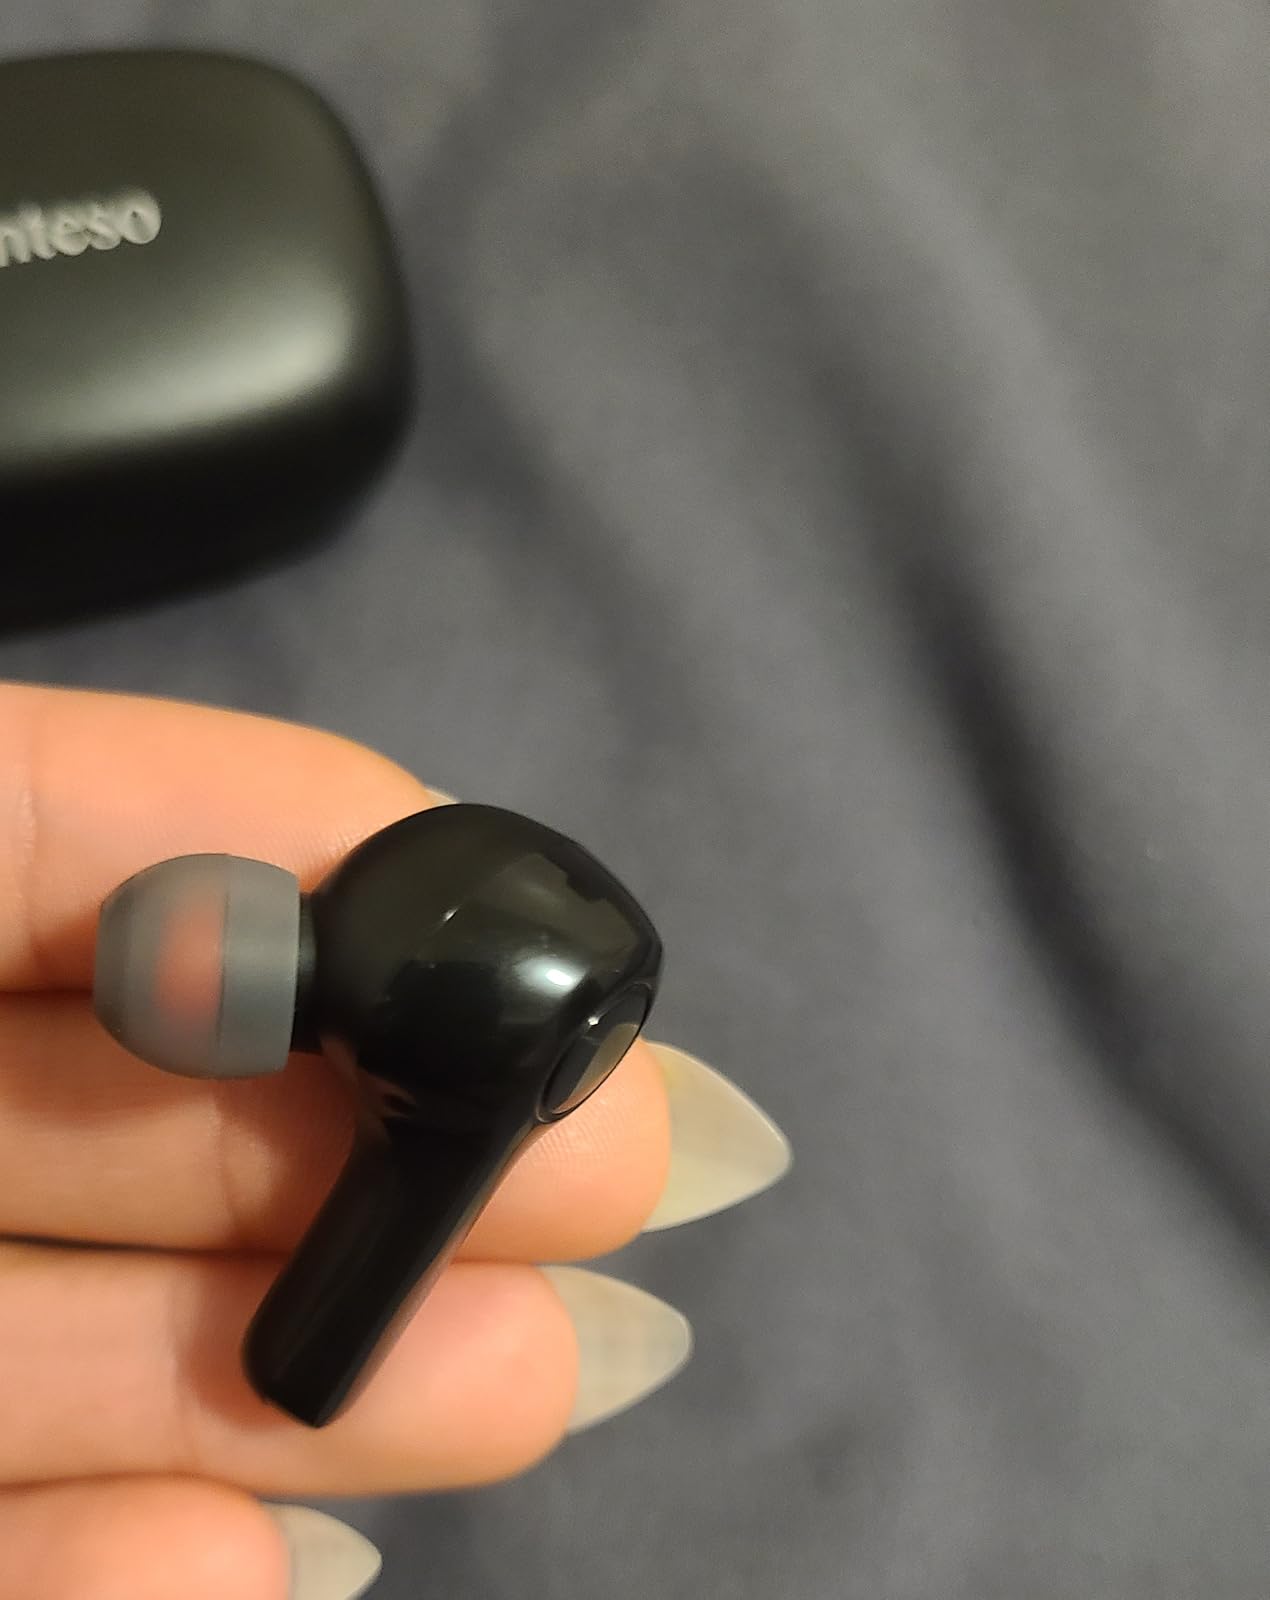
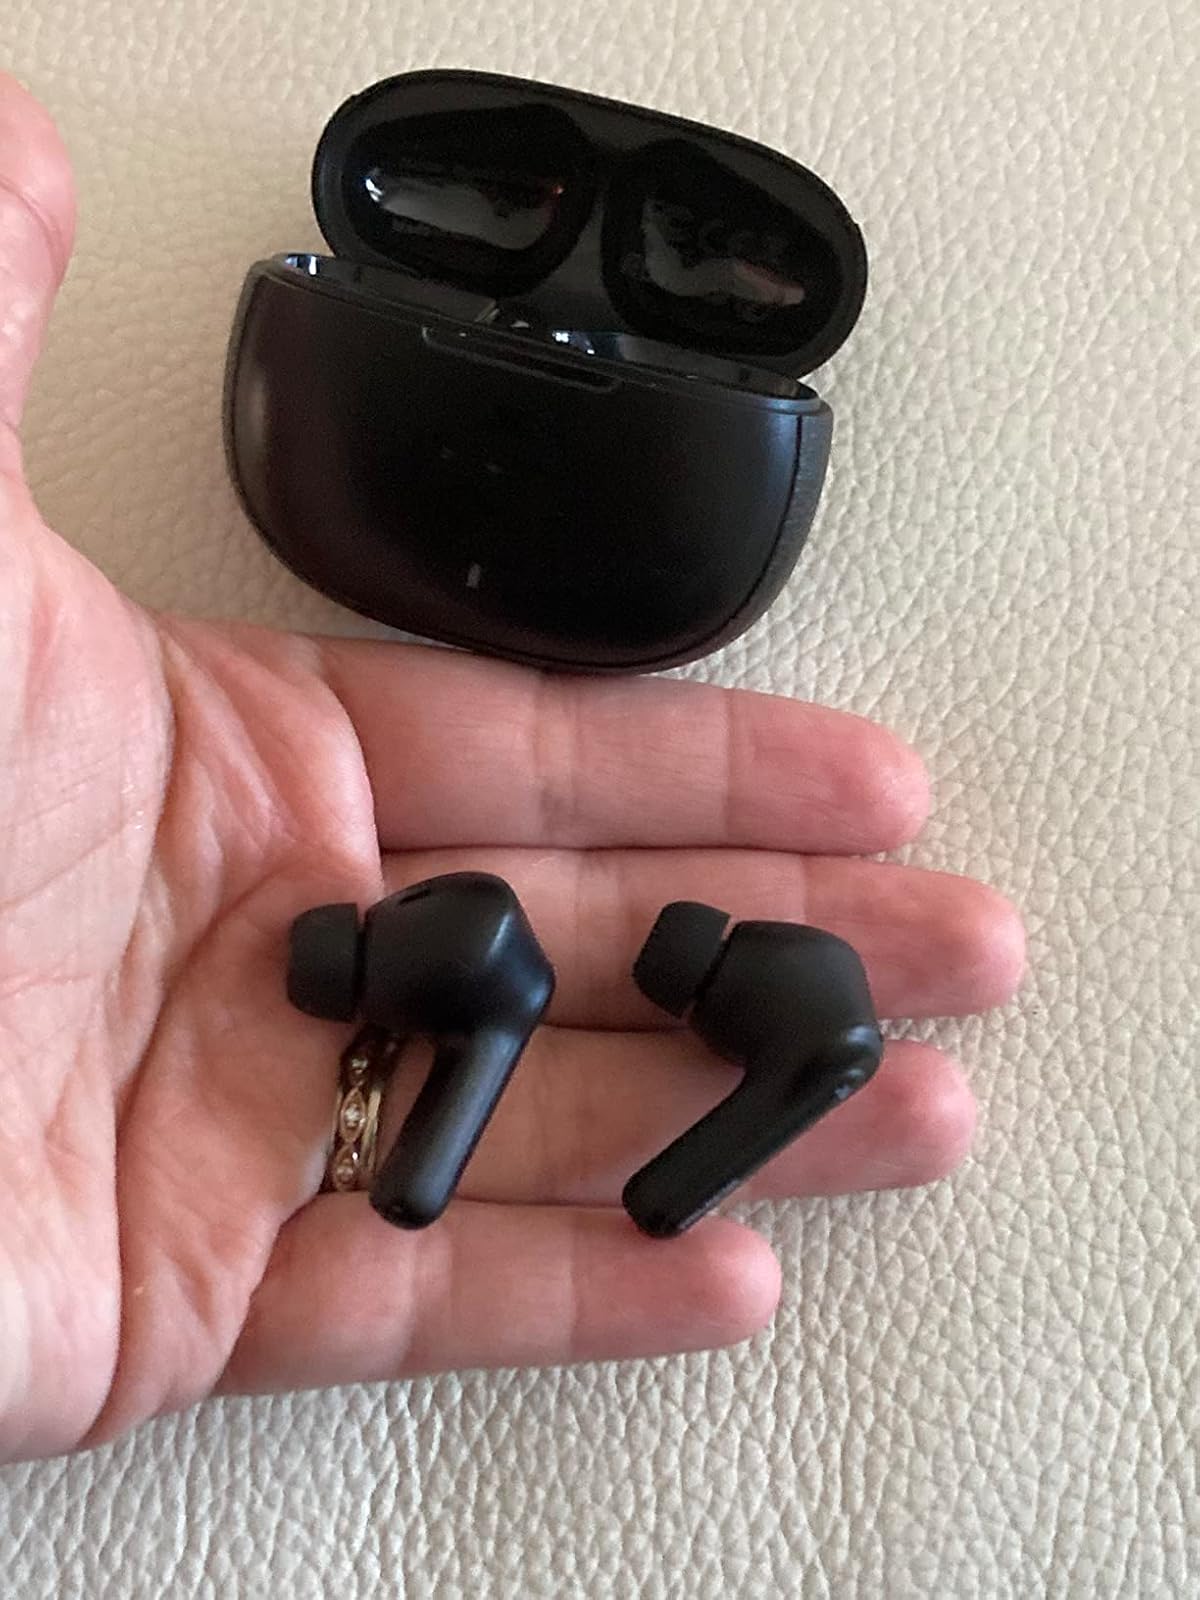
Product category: earbuds
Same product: no